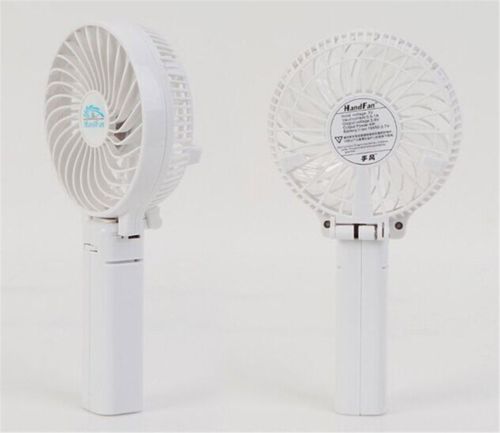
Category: fan